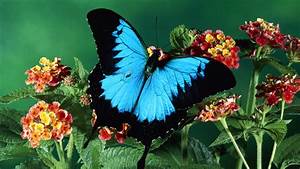
Label: butterfly